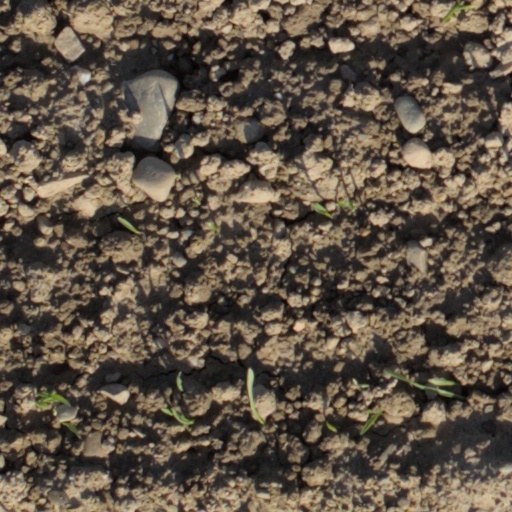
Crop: wheat